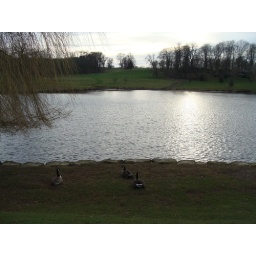
Sun over lake at Leeds castle